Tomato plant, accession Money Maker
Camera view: horizontal (90 deg, fisheye); turntable rotation: 180 degrees
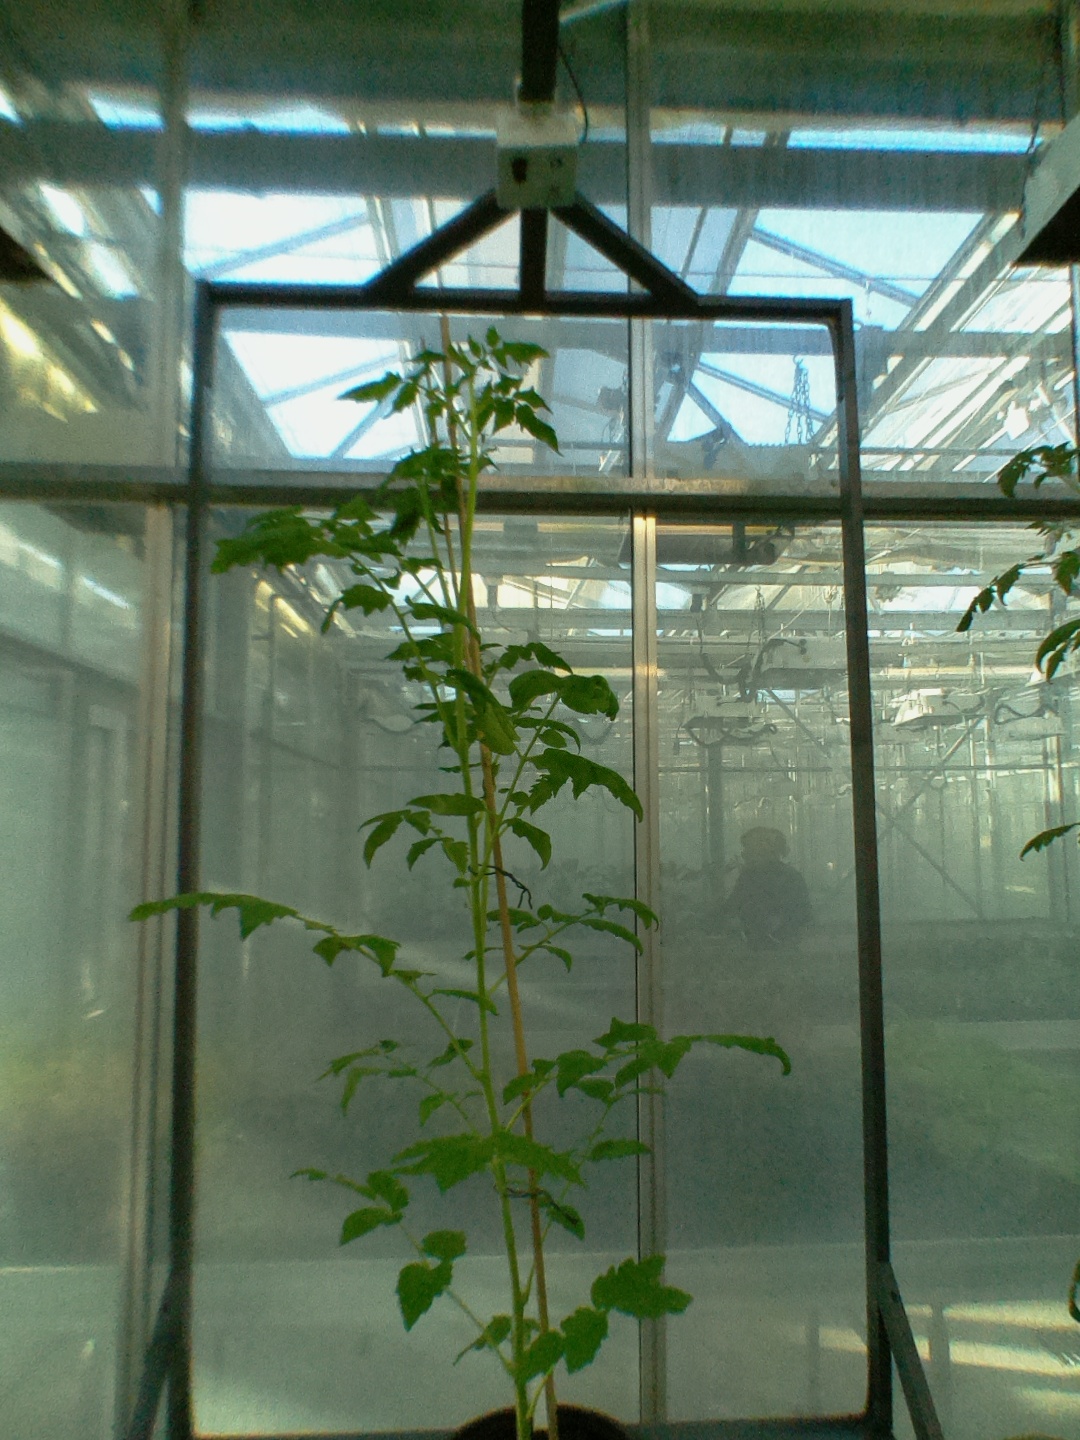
BBCH growth stage 52: 2 inflorescences visible